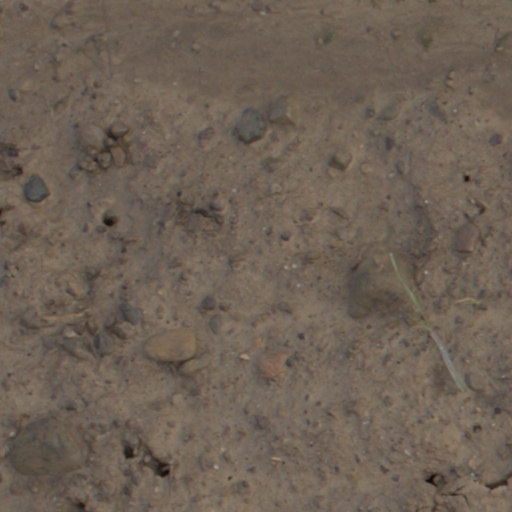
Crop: wheat